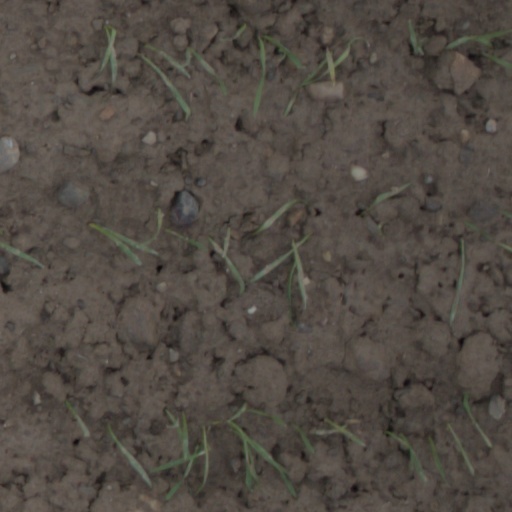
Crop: wheat